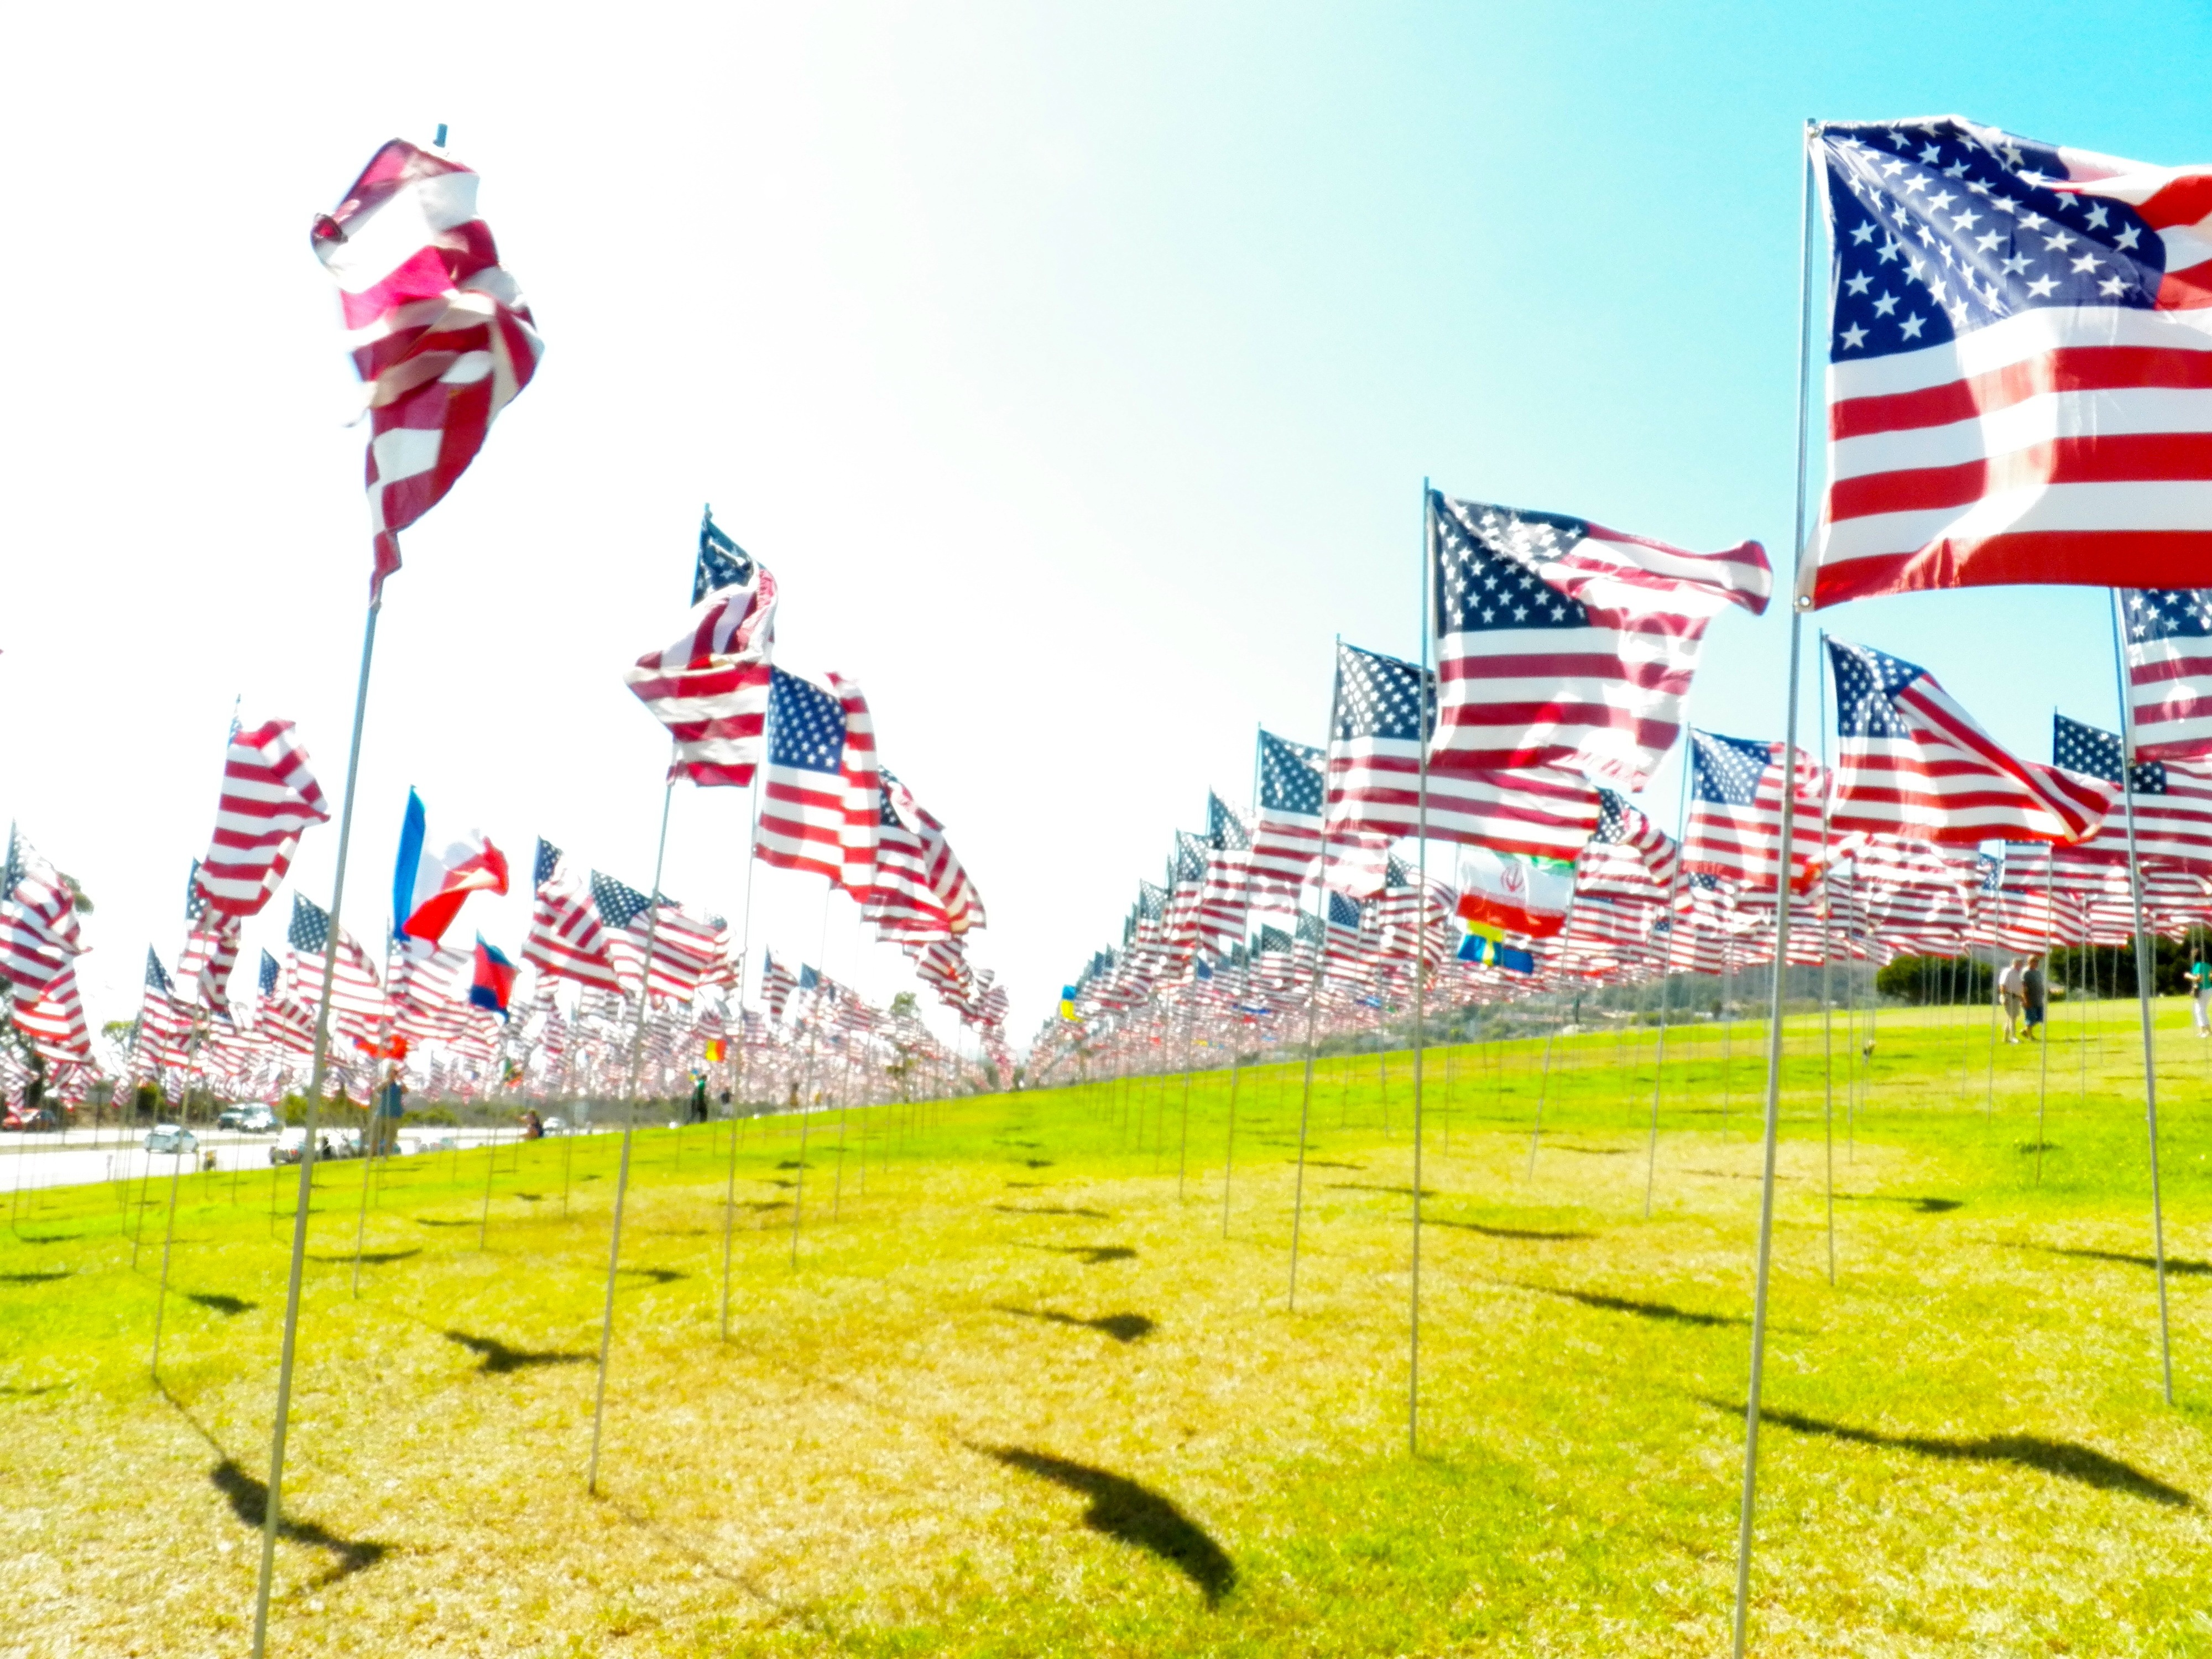
celebration, flag, usa, american flag, freedom, toy, stadium, fourth of july, patriotism, national, illustration, government, independence, patriotic, usa flag, 4th july